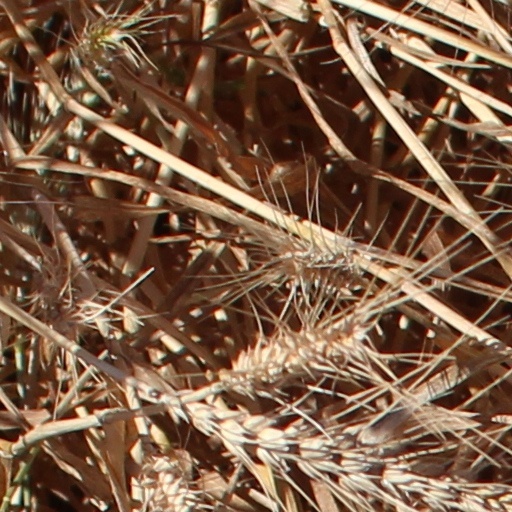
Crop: wheat